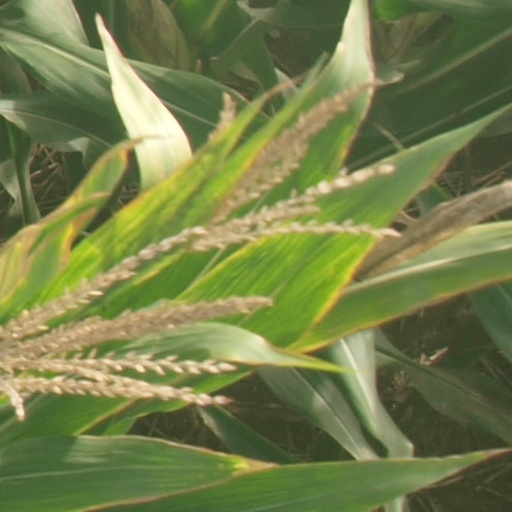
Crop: maize; corn